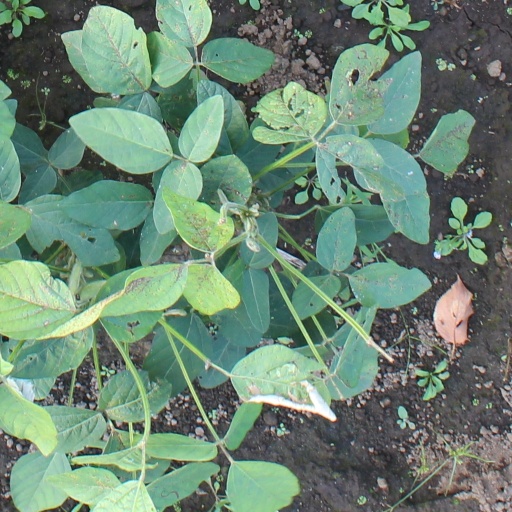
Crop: soybean